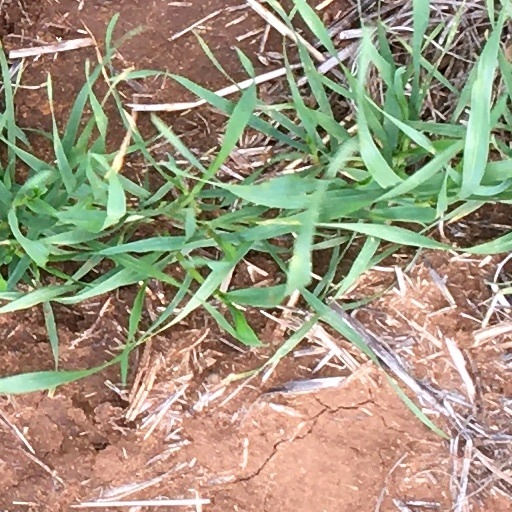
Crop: wheat